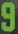
Number: 9